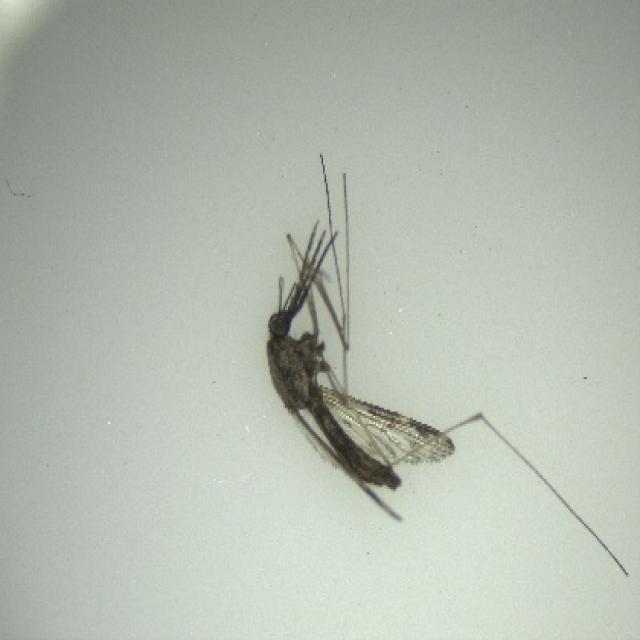
Species: anopheles_sinensis